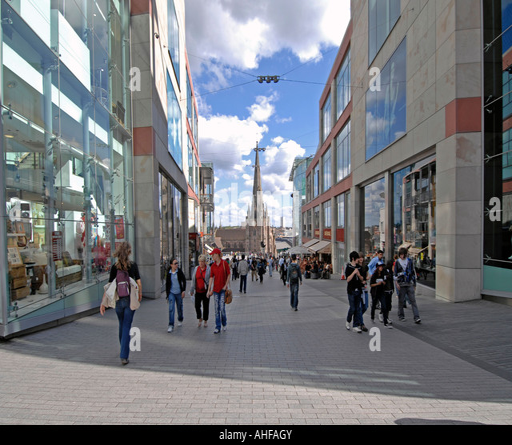
image taken on the pedestrian walkway , showing diners & shoppers